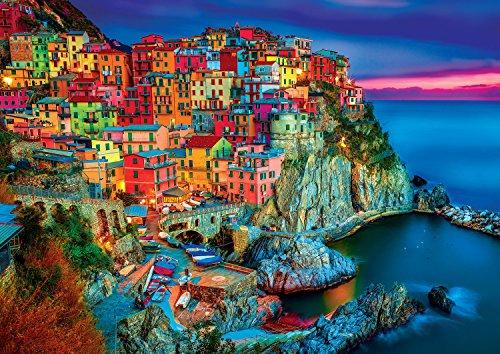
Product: Buffalo Games Splash of Color 8-in-1 Jigsaw Puzzle Multi Pack
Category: Toys & Games | Puzzles | Jigsaw Puzzles
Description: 500-Piece puzzles finished size is 19 x 13 inches.
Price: $15.99
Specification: ProductDimensions:3.2x10x12inches|ItemWeight:3.52ounces|ShippingWeight:2.36pounds(Viewshippingratesandpolicies)|ASIN:B07D8FMVFT|Itemmodelnumber:9331|Manufacturerrecommendedage:14yearsandup